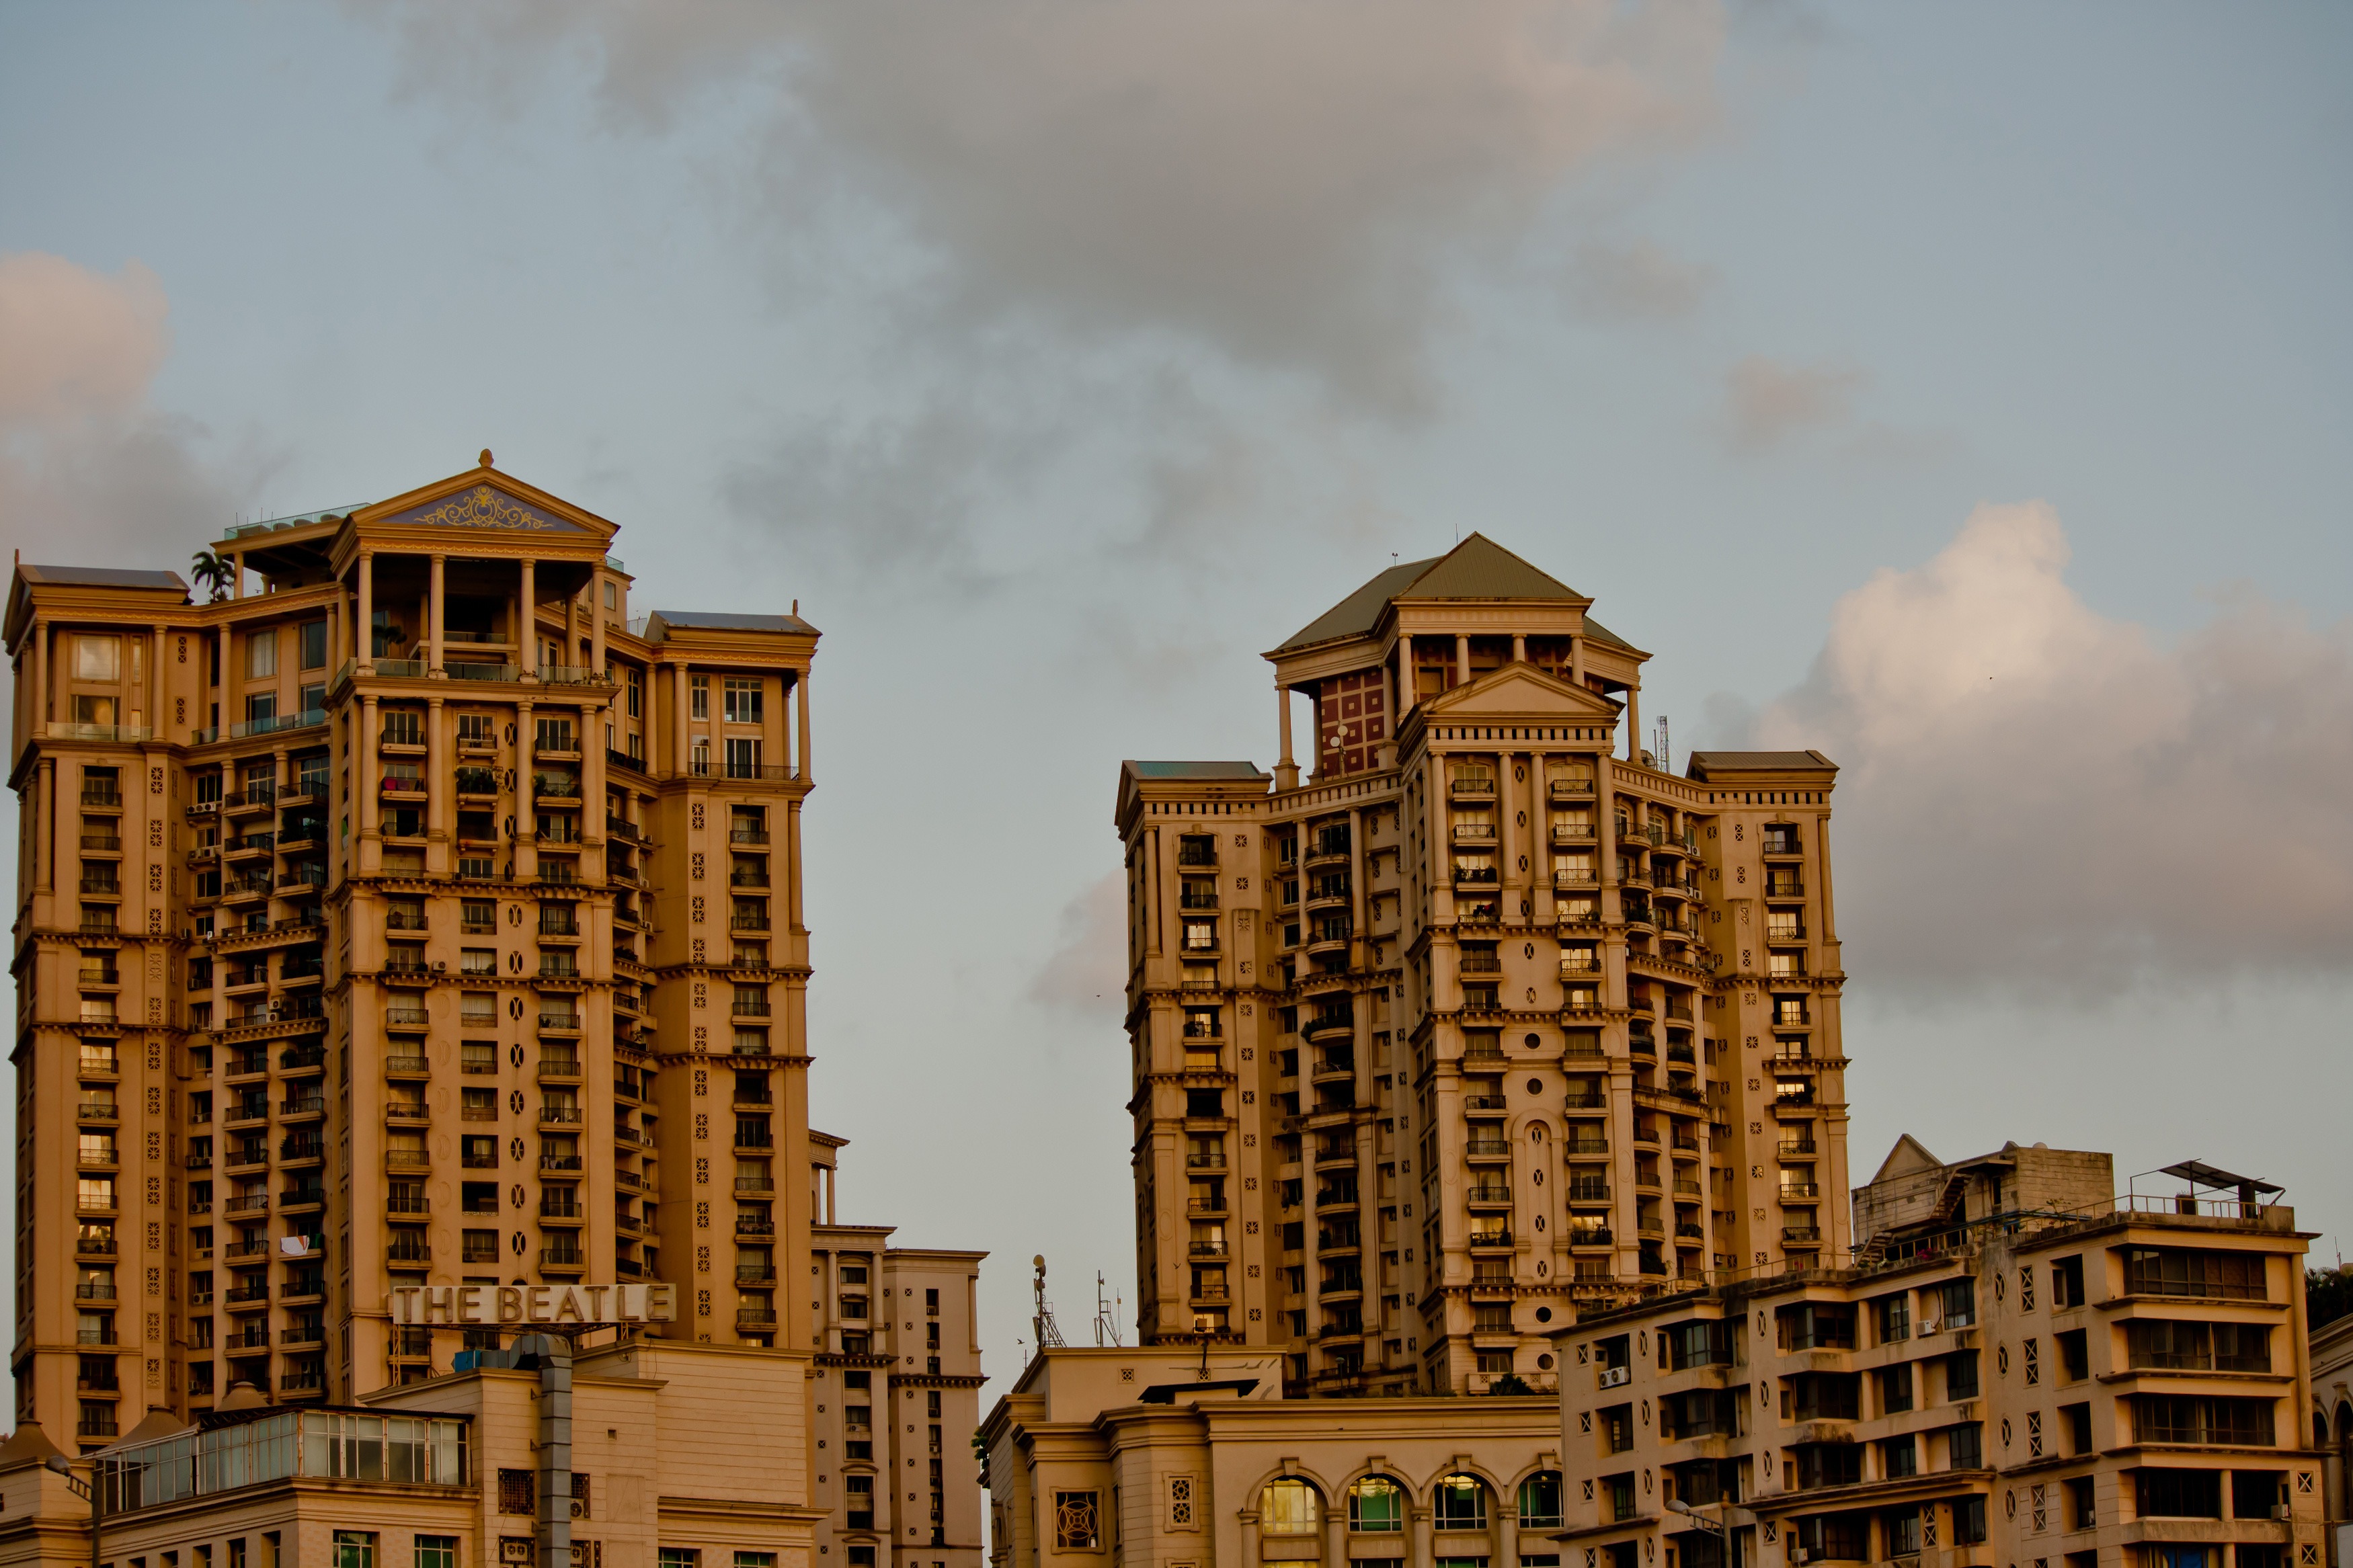
architecture, skyline, house, view, building, city, skyscraper, urban, cityscape, downtown, suburb, evening, tower, scenic, scenery, landmark, facade, metropolitan, tower block, skyscrapers, buildings, houses, mumbai, metropolis, neighbourhood, urban area, residential area, human settlement, metropolitan area